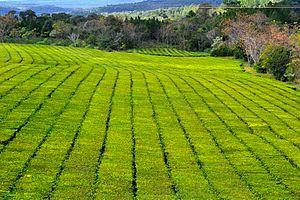
La province de Corrientes est une province du nord-est de l'Argentine, dont la capitale est la ville de Corrientes. Au nord comme à l'ouest elle est délimitée par le Río Paraná, qui la sépare du Paraguay et des provinces du Chaco et de Santa Fe ; sa frontière orientale est constituée par le río Uruguay, qui la sépare de la République d'Uruguay et du Brésil ; les rivières Guayquiraró et Mocoretá délimitent sa frontière sud avec la province d'Entre Ríos. Au nord-est se trouve sa seule frontière artificielle, qui la sépare de la province de Misiones.